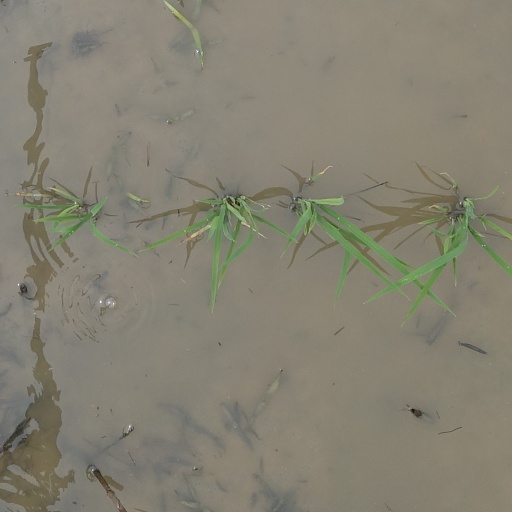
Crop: rice